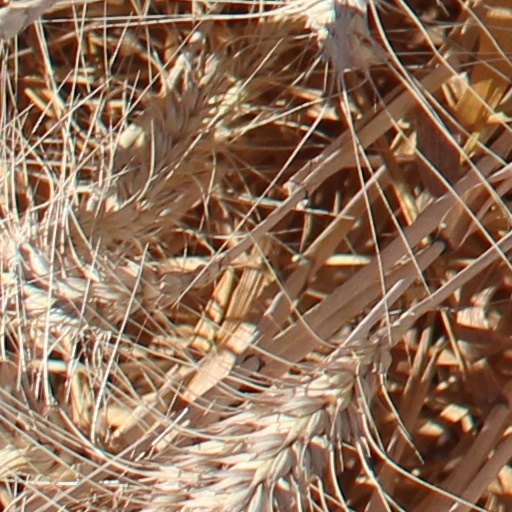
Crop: wheat